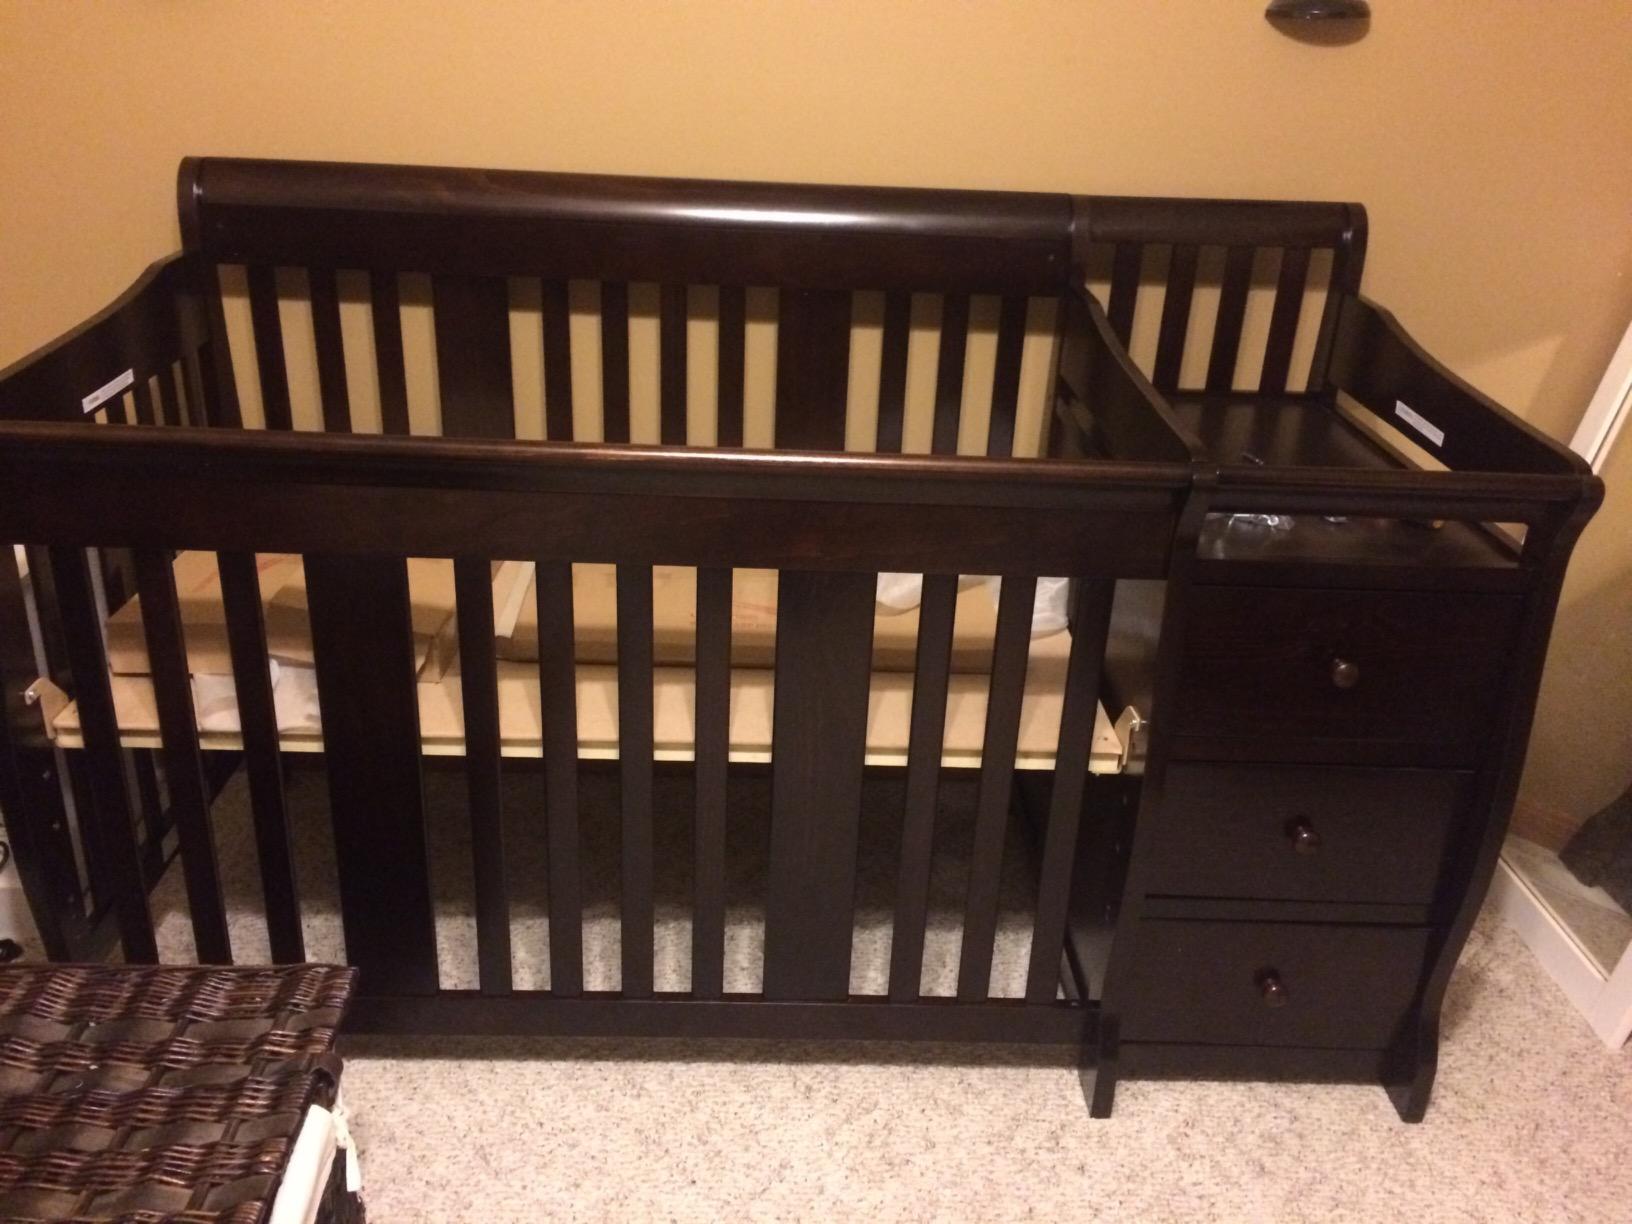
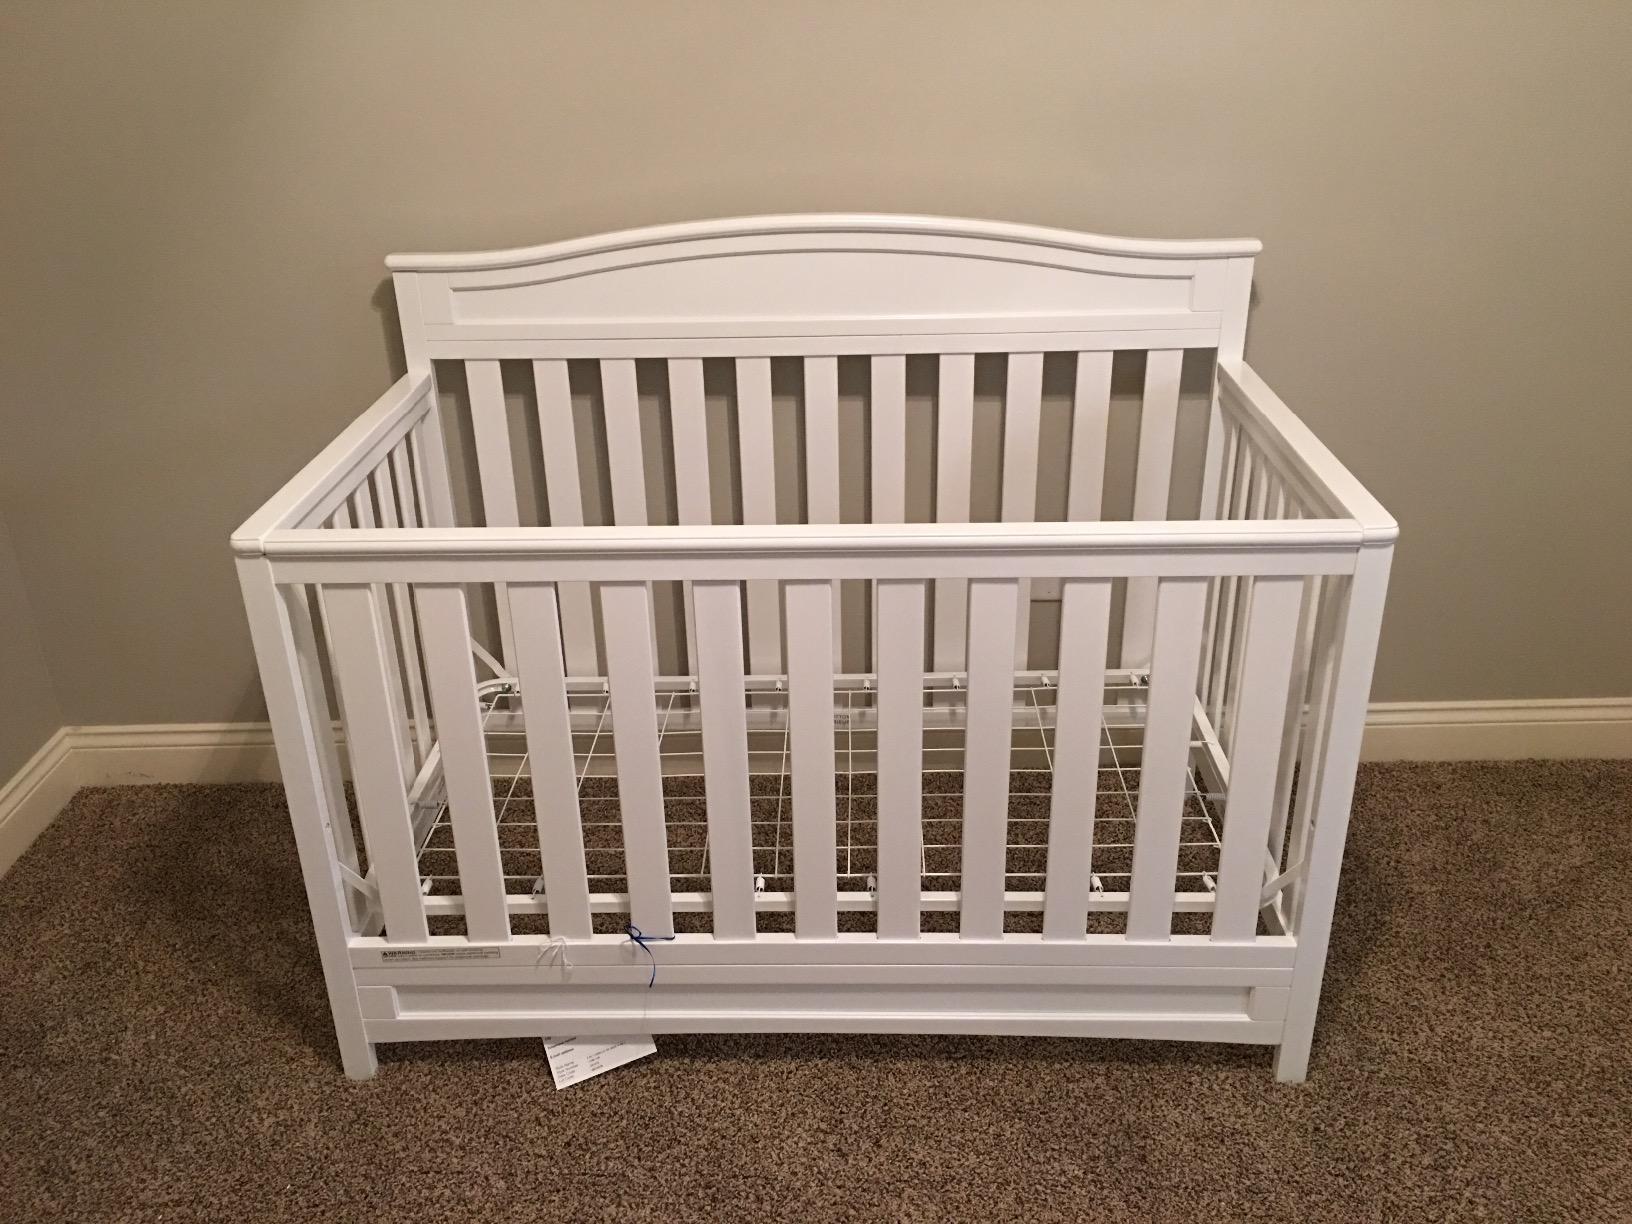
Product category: products_crib
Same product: no